Antonin Artaud

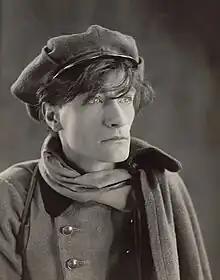
Artaud in 1926

Antoine Maria Joseph Paul Artaud (4September 18964March 1948), better known as Antonin Artaud, was a French artist who worked across a variety of media. He is best known for his writings, as well as his work in the theatre and cinema. Widely recognized as a major figure of the European avant-garde, he had a particularly strong influence on twentieth-century theatre through his conceptualization of the Theatre of Cruelty. Known for his raw, surreal and transgressive work, his texts explored themes from the cosmologies of ancient cultures, philosophy, the occult, mysticism and indigenous Mexican and Balinese practices.